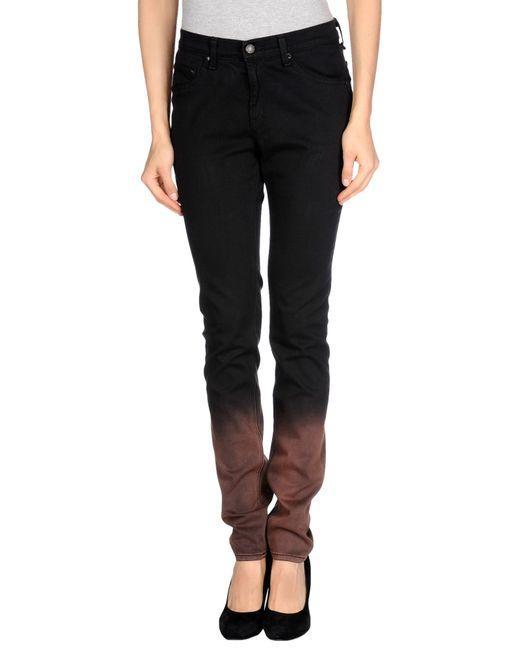
Schwarze Slim Fit Jeans für Damen